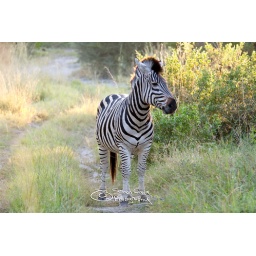
A zebra standing almost face on in the middle of a road in the Okavango Delta, Botswana.